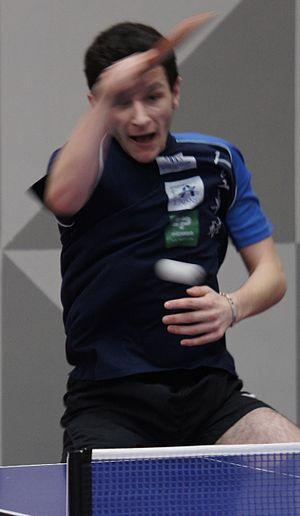
Joueurs lors du tournois de Chalons .
Le Tennis de Table Saint-Quentinois est un club français de tennis de table situé à Saint-Quentin. L'équipe féminine évolue en Pro A depuis la saison 2009-2010.